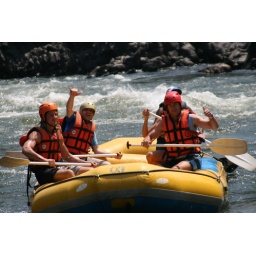
I'm at the back in the blue t-shirt and white helmet